London Canal Museum

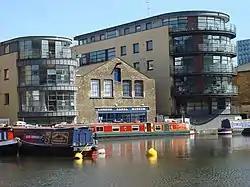

London Canal Museum in the King's Cross area of London, England, is a regional museum devoted to the history of London's canals.